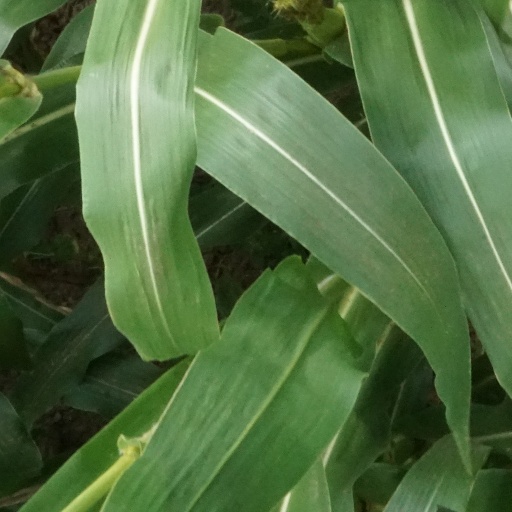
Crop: maize; corn